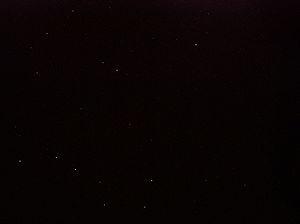
La couleur du ciel résulte de l'interaction entre la lumière du Soleil et les molécules et particules de l'atmosphère terrestre.